Ivan Barbashev

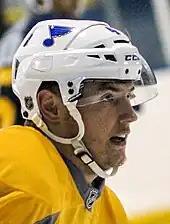
Barbashev practicing with the Blues in 2015

Barbashev made his professional debut in the 2015–16 season with the Blues' American Hockey League (AHL) affiliate, the Chicago Wolves. He recorded 28 points in 65 games.